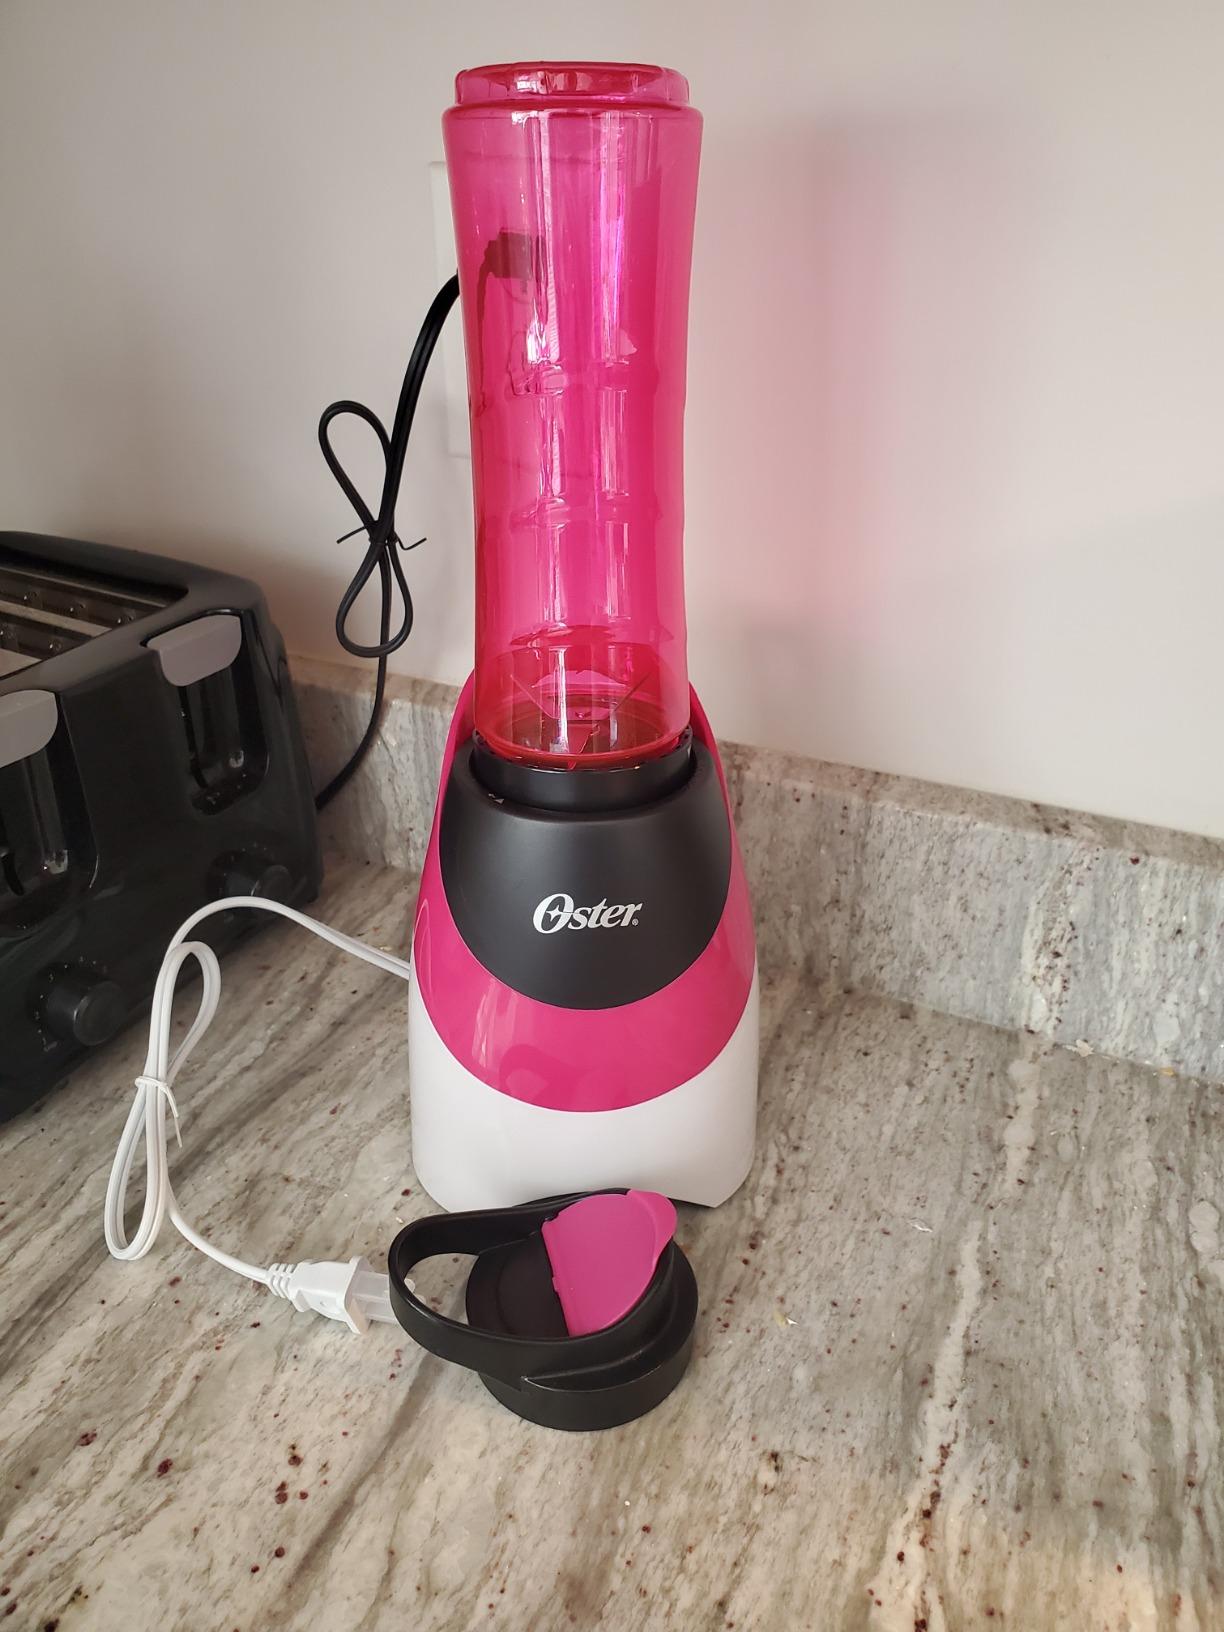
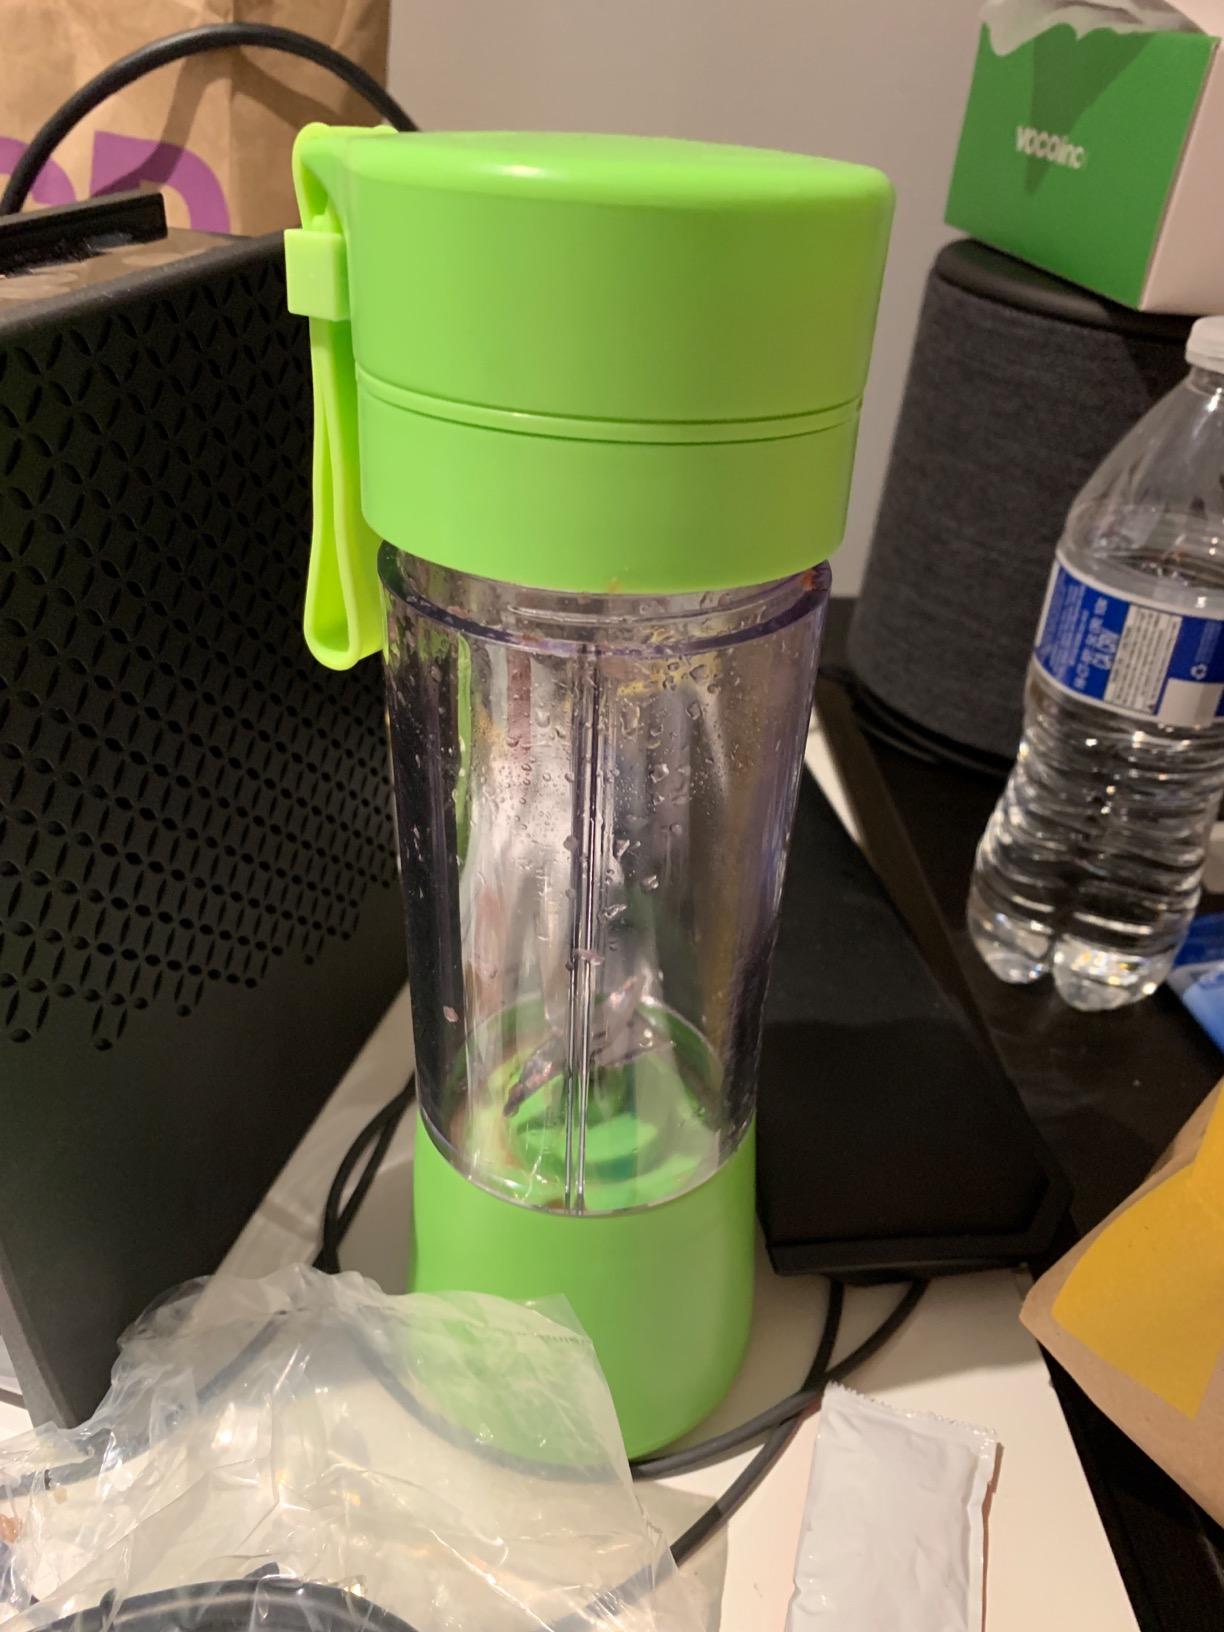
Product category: items_blender
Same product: no